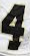
Number: 4